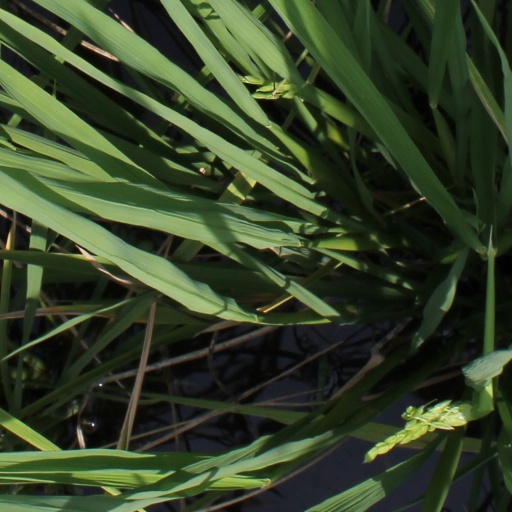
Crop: rice